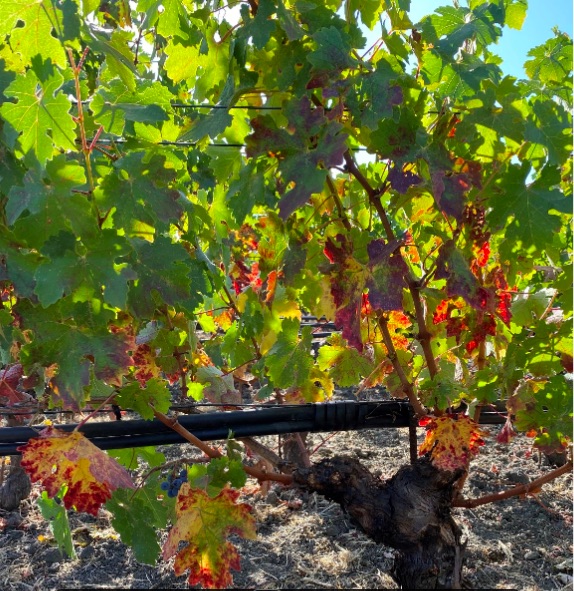
Label: Red Blotch